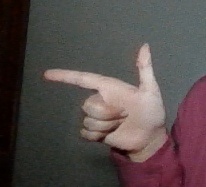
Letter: yaa